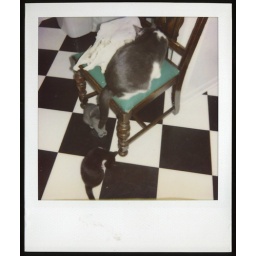
The cats checking out a cow skull we found at my aunt's farm in Missouri